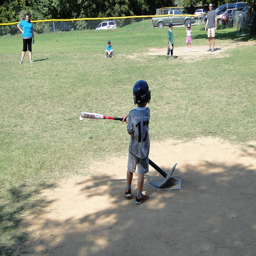
Several adult and children playing baseball on grass.
a small child is holding a bat in its hand
A young boy holding a bat while standing near a base.
Several little children and their parents during a t-ball game.
A little boy swinging a bat off of a tee.